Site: brandenburg
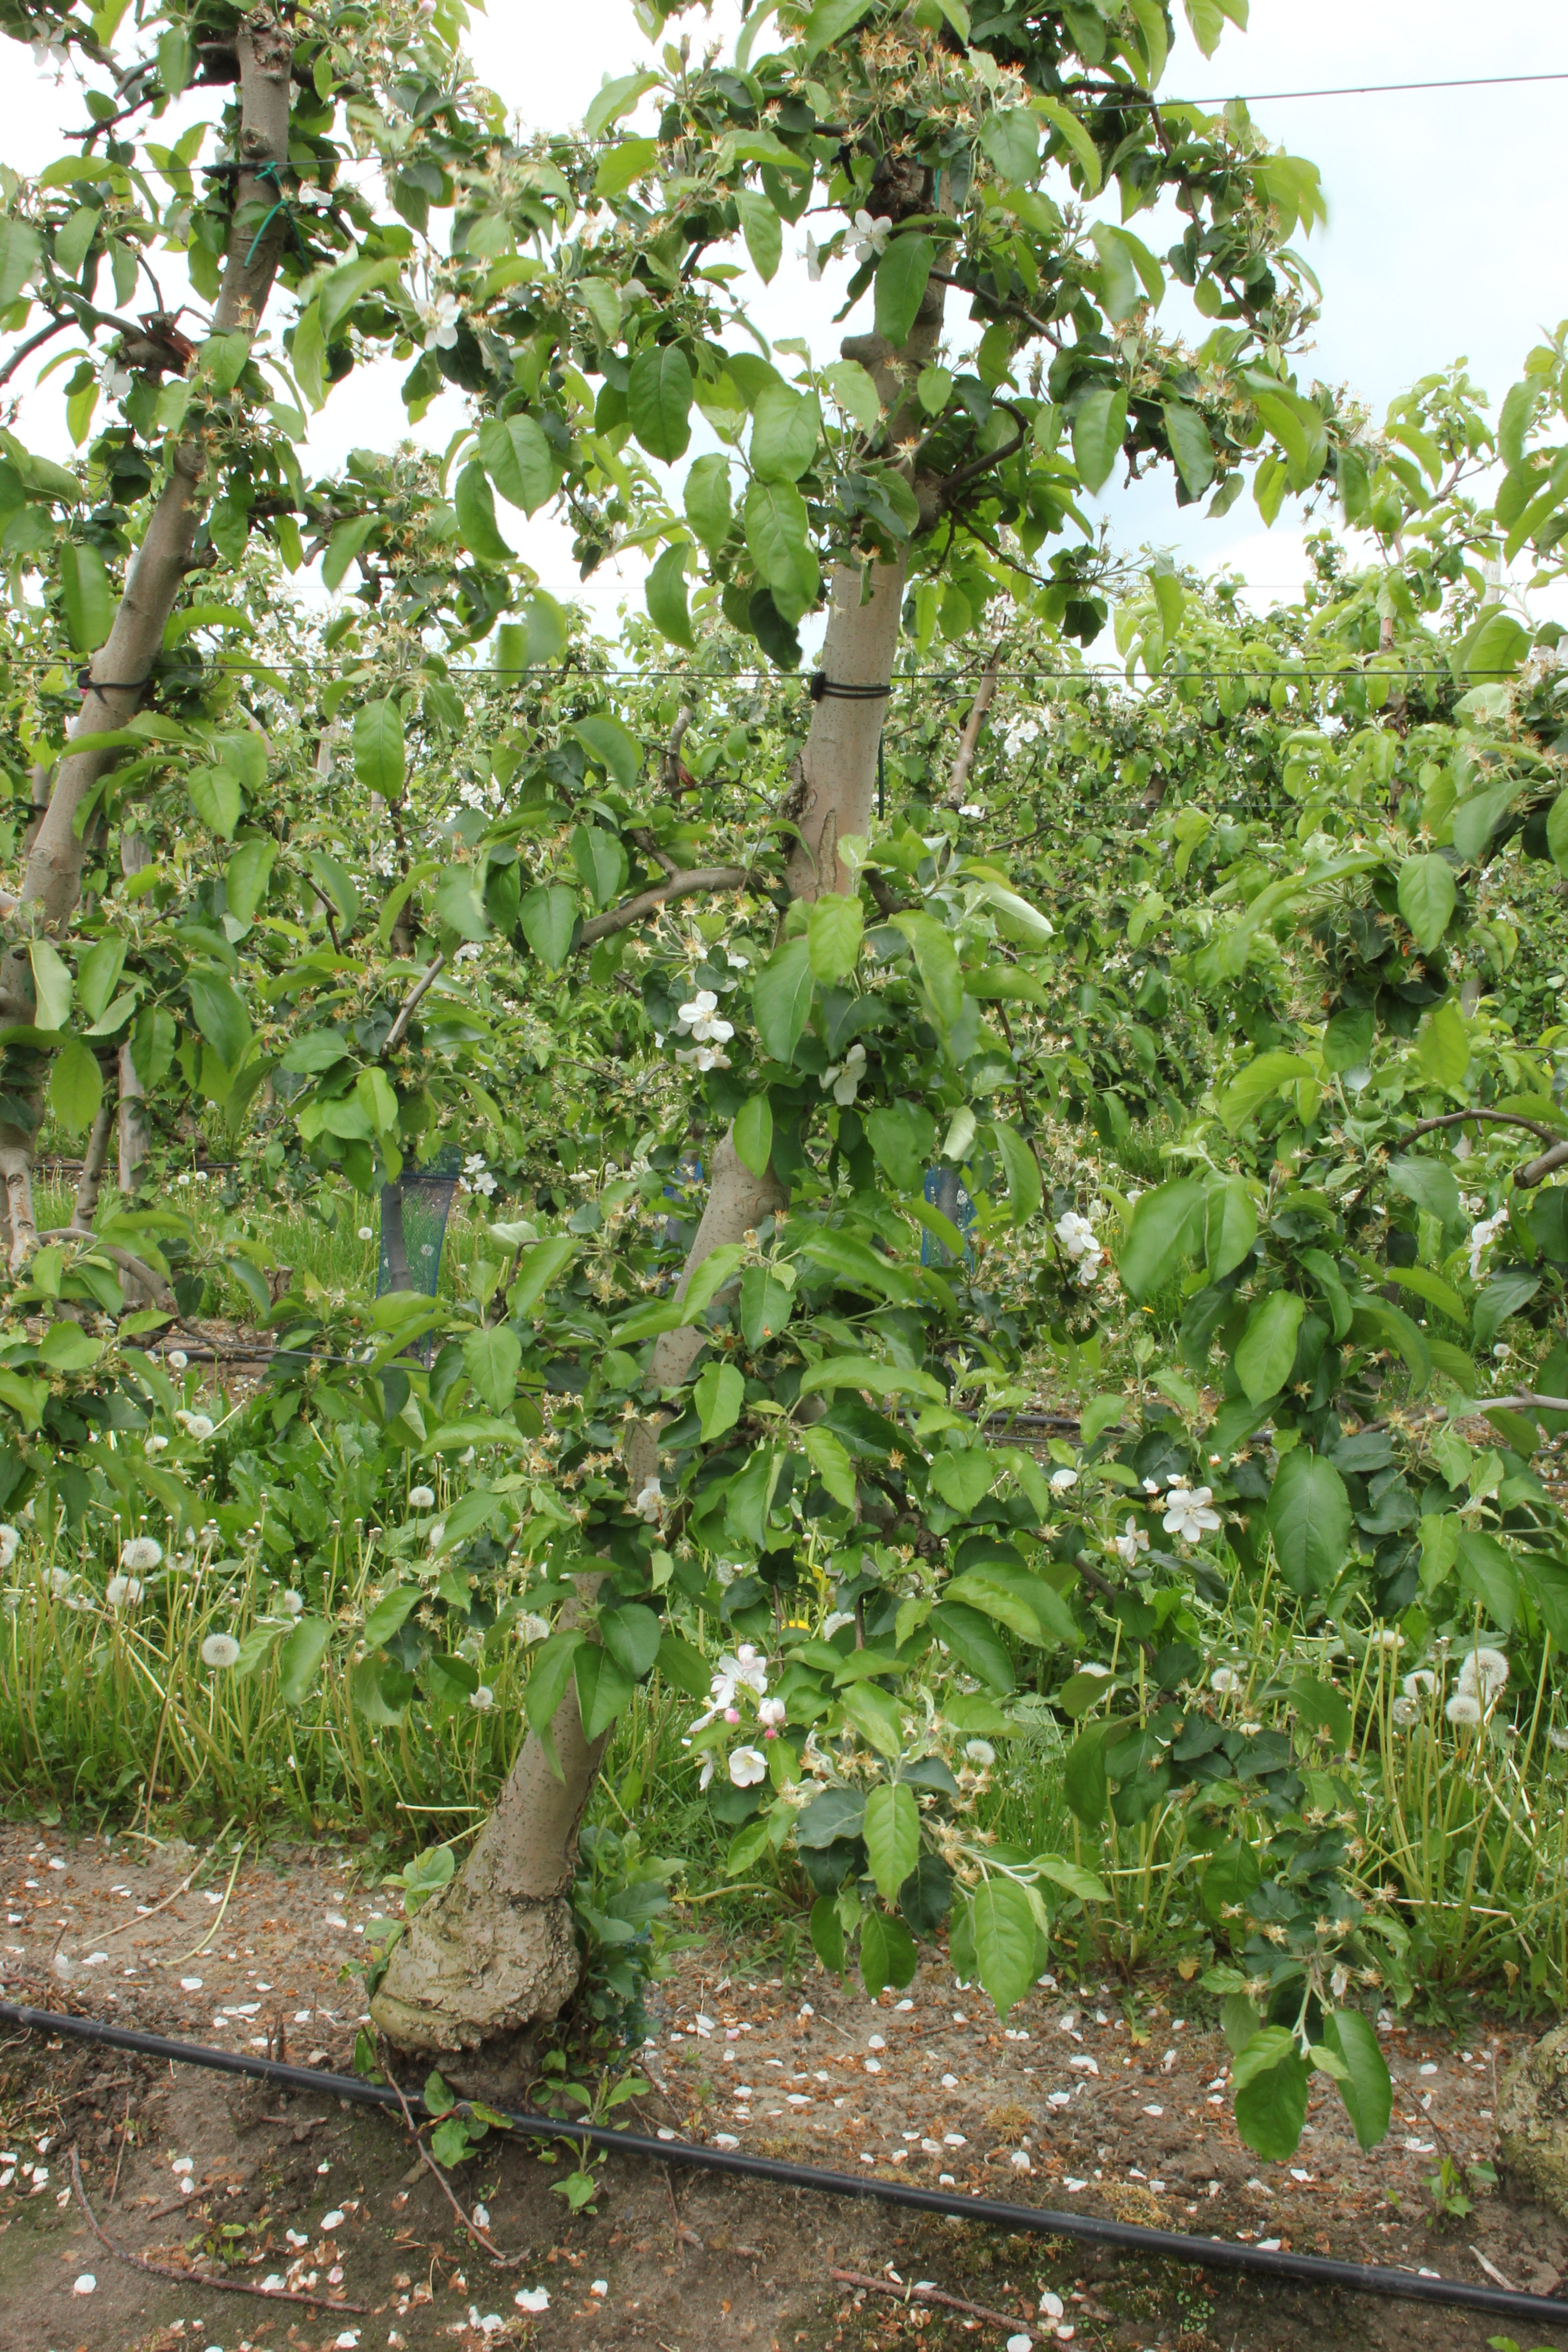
Growth stage (BBCH 67): Flowering